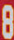
Number: 8